Ban Chao

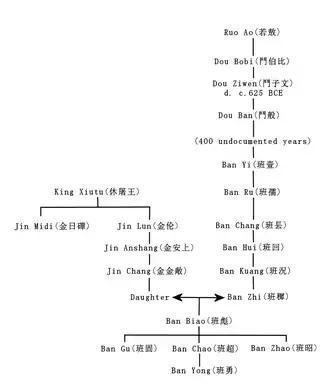
Family tree of Ban Chao.

Ban Chao, like his predecessors Huo Qubing and Wei Qing from the Former Han dynasty before him, was effective at expelling the Xiongnu from the Tarim Basin, and brought the various people of the Western Regions under Chinese rule during the second half of the 1st century CE, helping to open and secure the trade routes to the west. He was generally outnumbered, but skillfully played on the divisions among his opponents. The kingdoms of Khotan and Kashgar came under Chinese rule by 74 CE. "Pan Ch'ao crushed fresh rebellions in Kashgar (80, 87) and Yarkand (88), and made the Wusun of the Ili his allies."